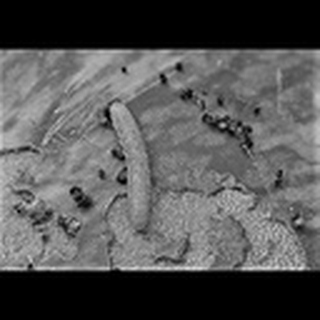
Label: cotton_army_worm